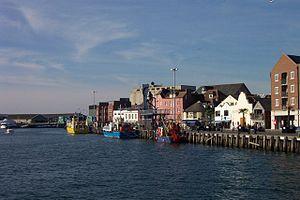
Poole est une ville côtière, portuaire et une destination touristique dans le comté traditionnel du Dorset au Royaume-Uni, dans le sud de l'Angleterre. La ville compte une population de 138 299 habitants. Elle est située à côté d'un large port naturel, sur les rives de la Manche, et appartient à la communauté urbaine de Bournemouth, ville côtière légèrement plus importante, mais beaucoup plus récente.